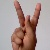
The image shows a hand gesture representing the letter 'K' in Indian Sign Language.